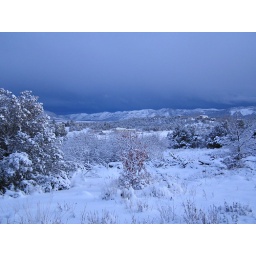
That evening, the twilight had a blue cast all over the Mancos Valley, looking from my house toward Mesa Verde.